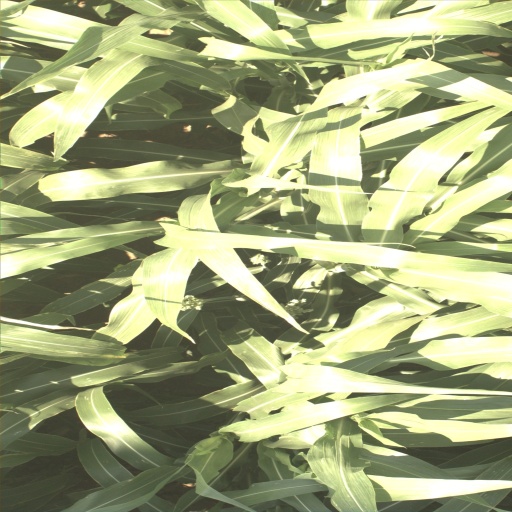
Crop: sorghum